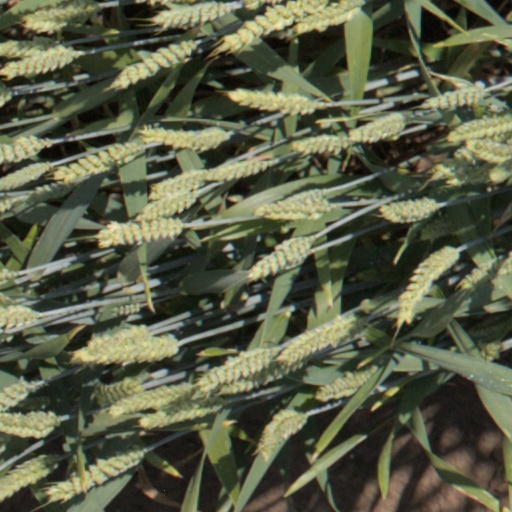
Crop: wheat